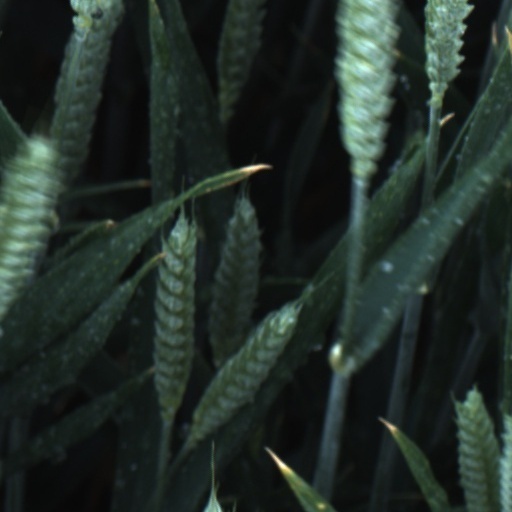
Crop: wheat